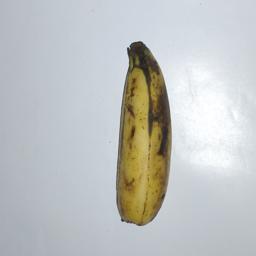
Banana variety: Champa Kola